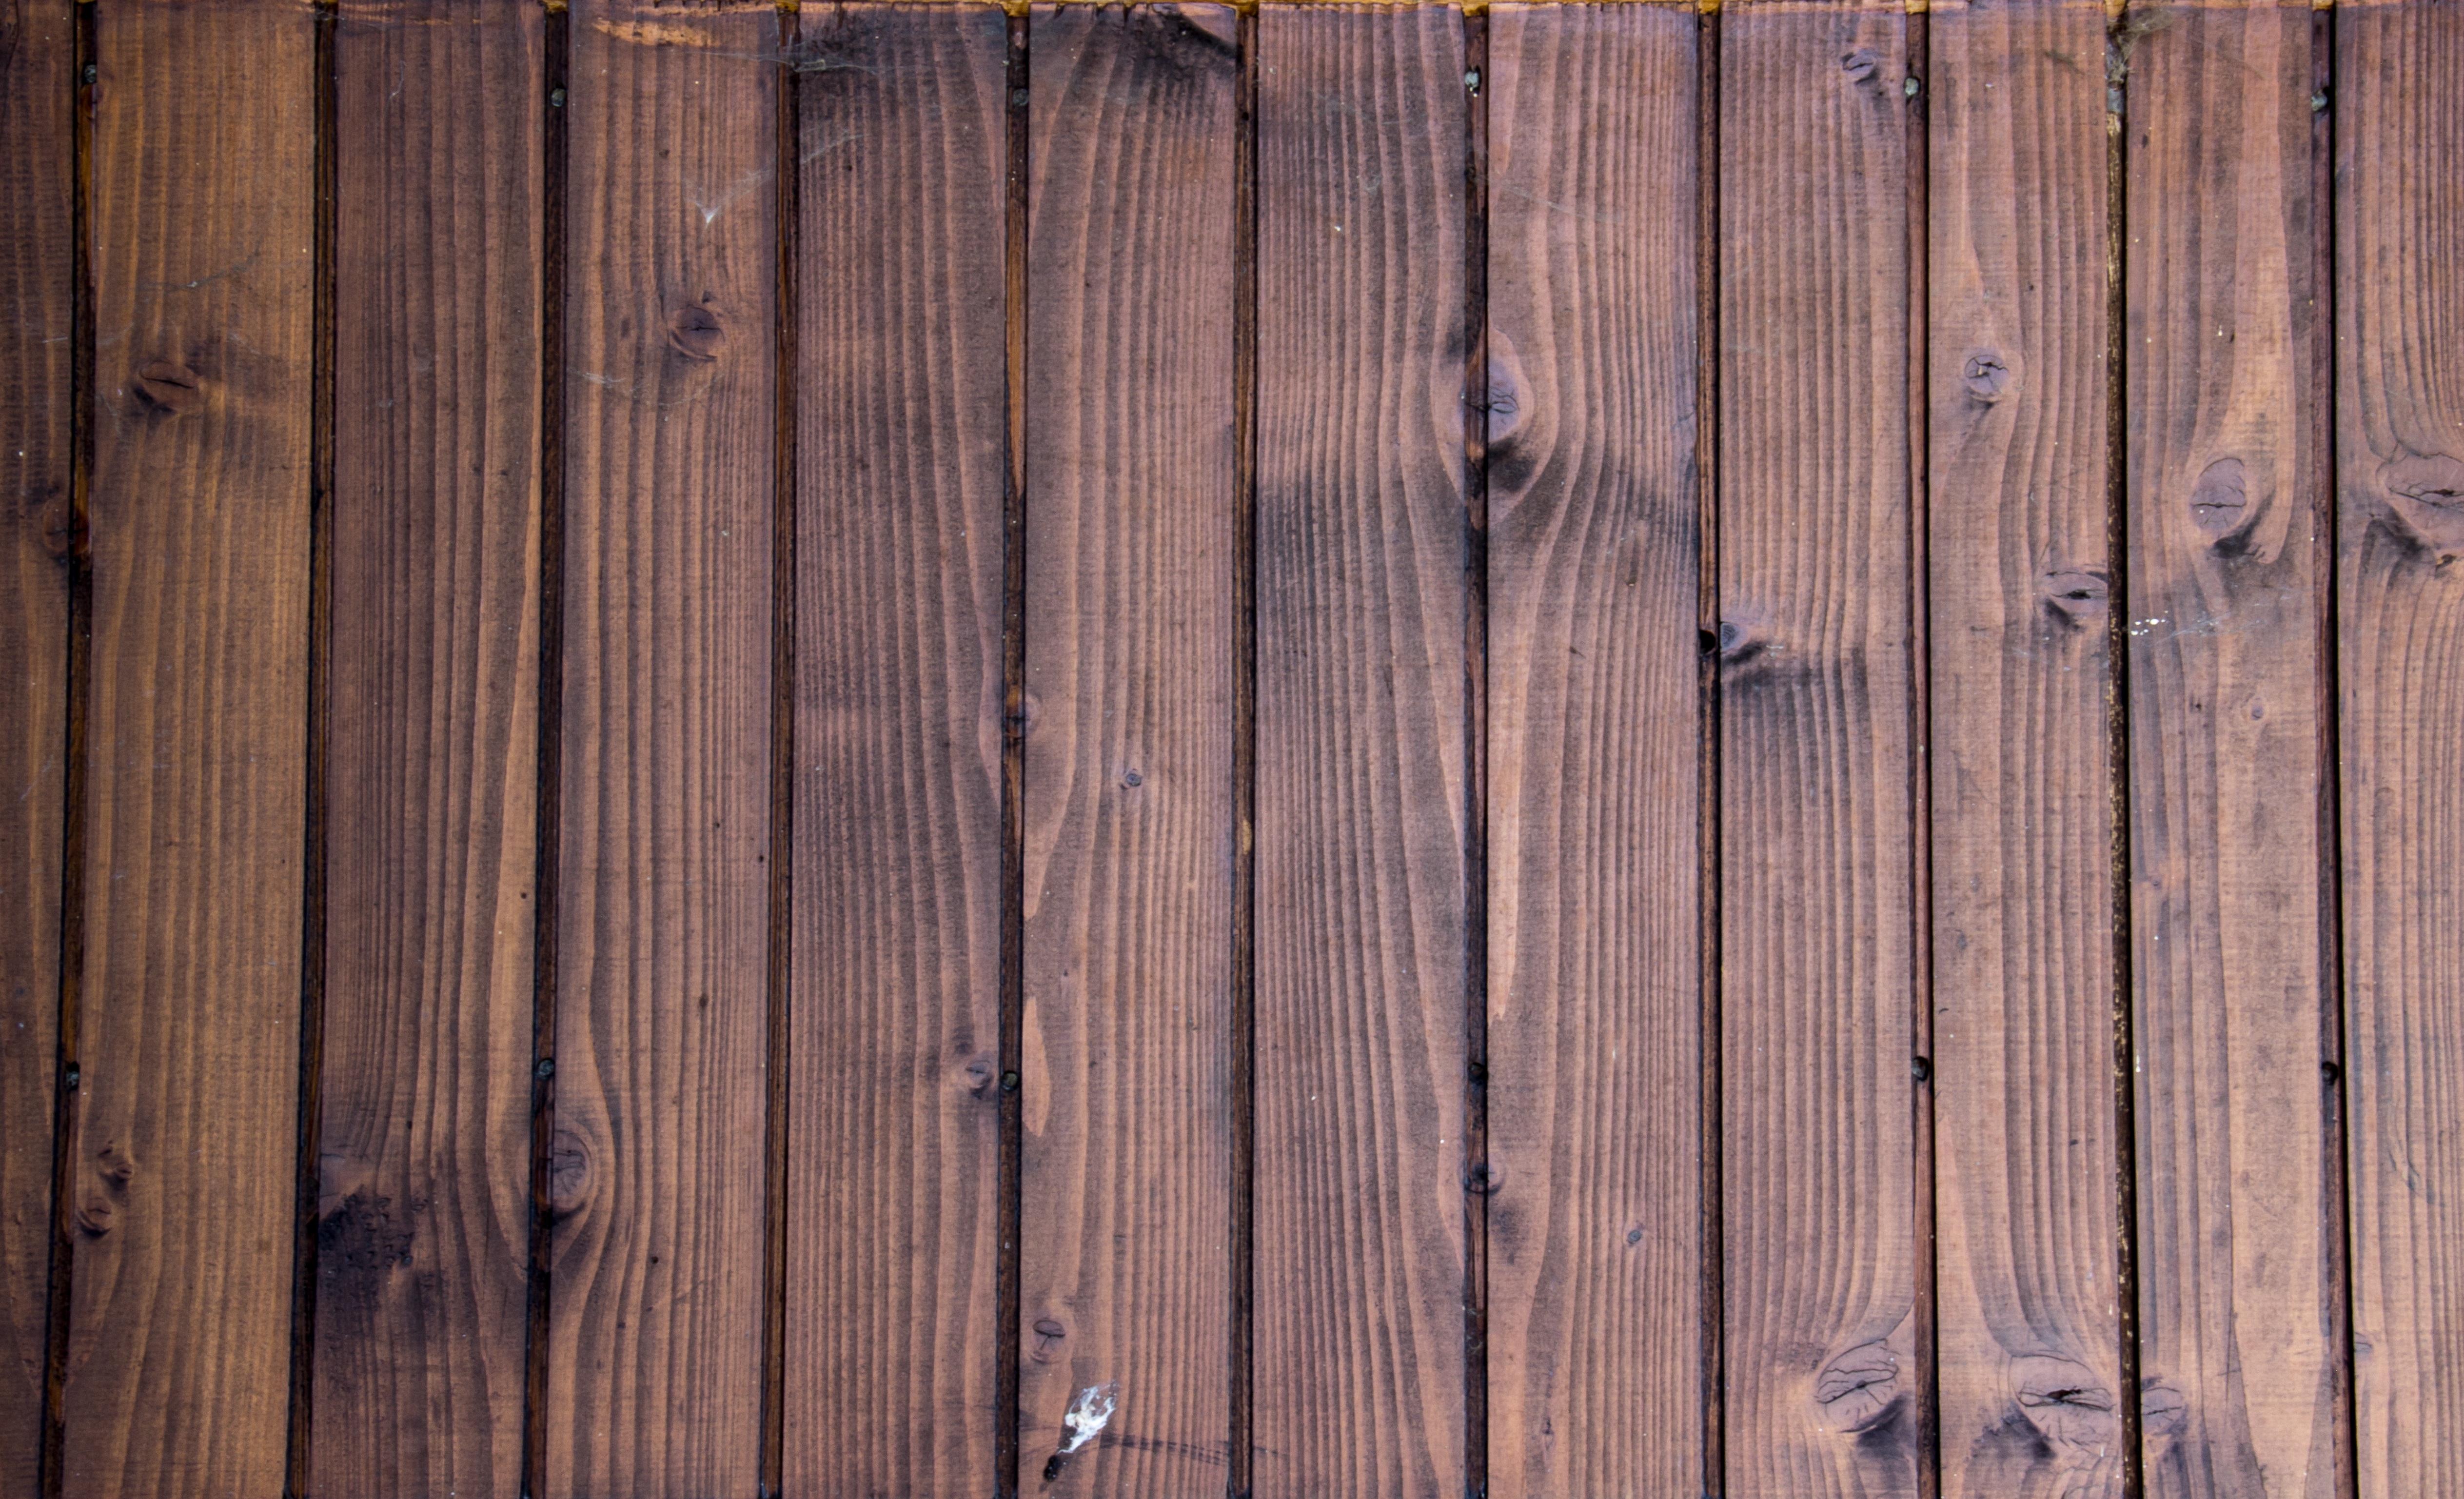
wood, man made object, hardwood, floor, wall, wood flooring, wood stain, flooring, laminate flooring, plank, lumber, outdoor structure